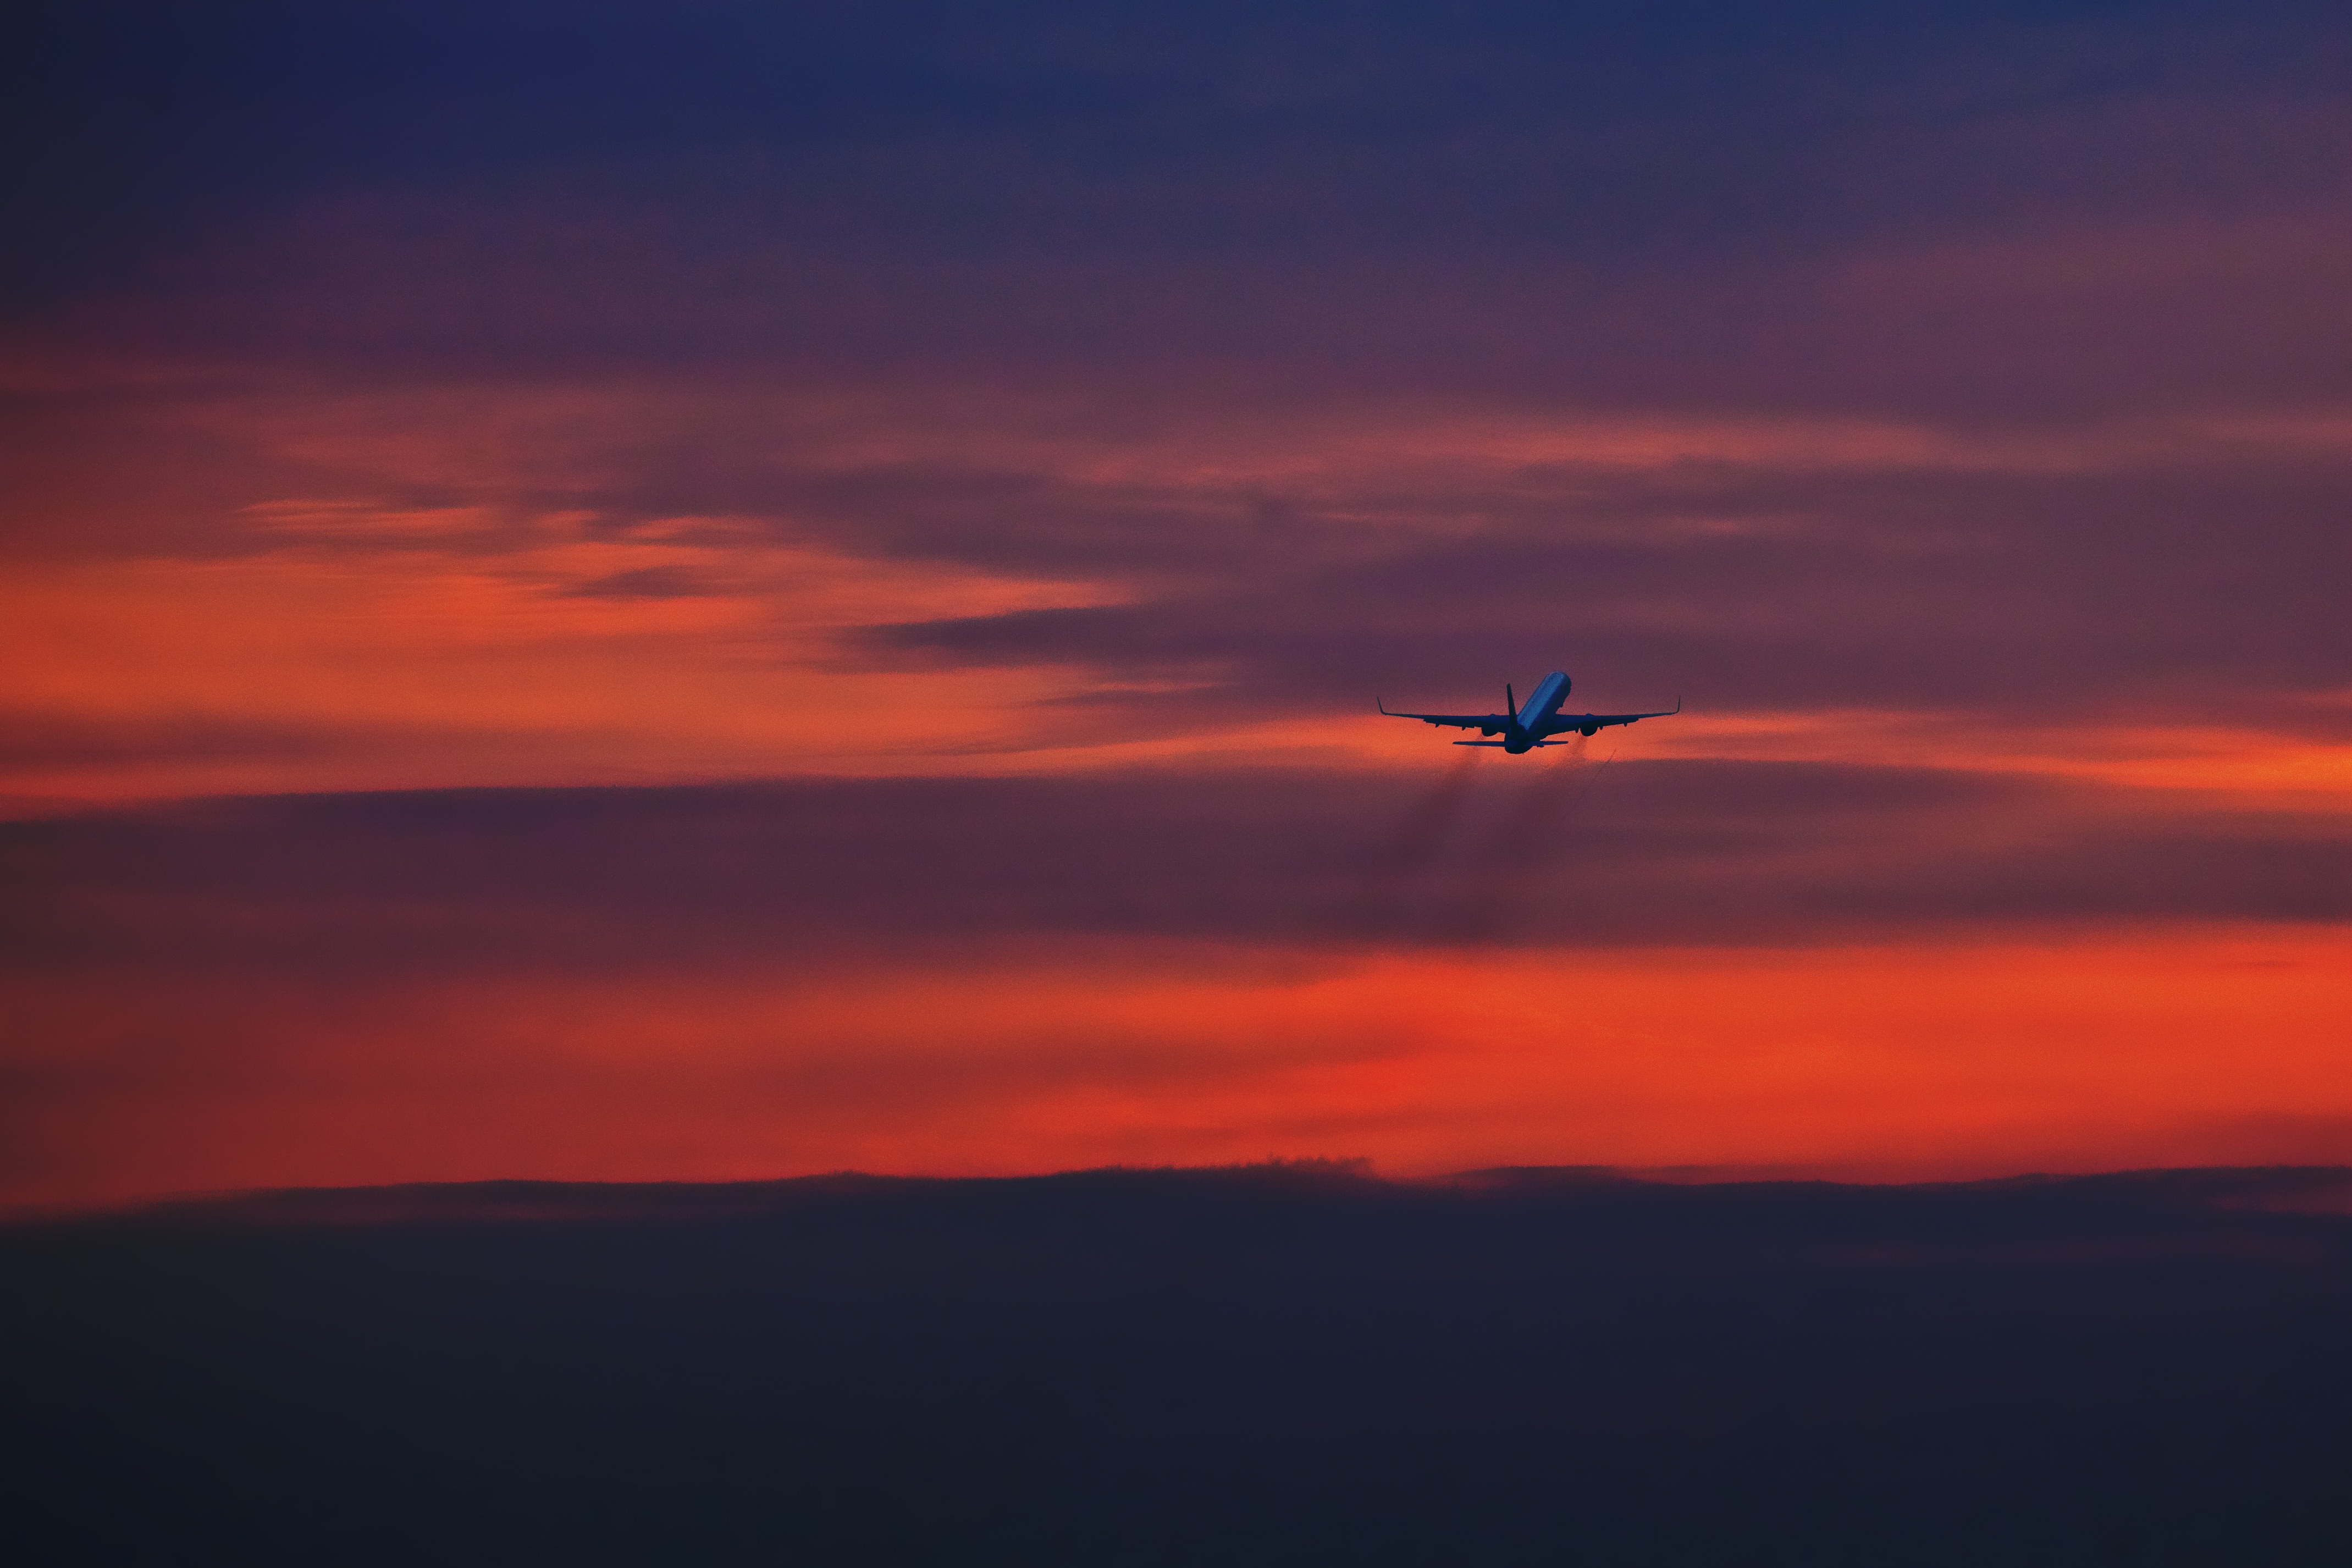
sea, horizon, wing, cloud, sky, sunrise, sunset, morning, dawn, atmosphere, fly, aircraft, dusk, evening, flight, wanderlust, afterglow, fly away, holiday travel, atmosphere of earth